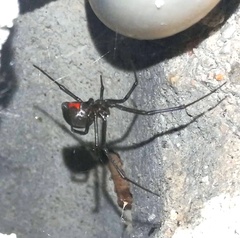
Species: Lactrodectus_hesperus